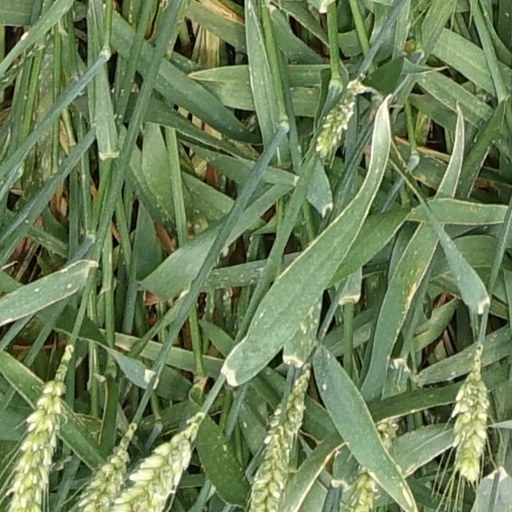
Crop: wheat